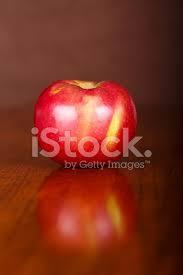
Label: apples